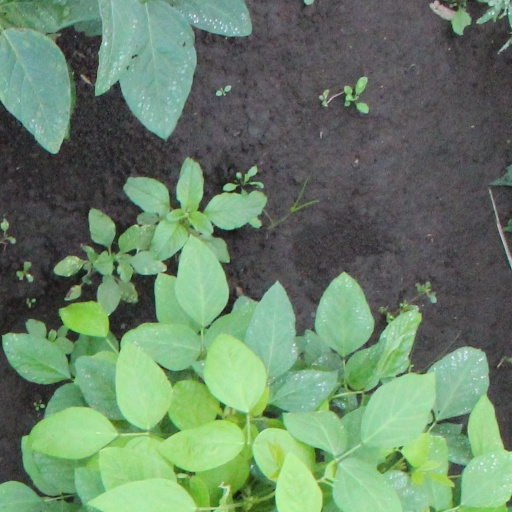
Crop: soybean